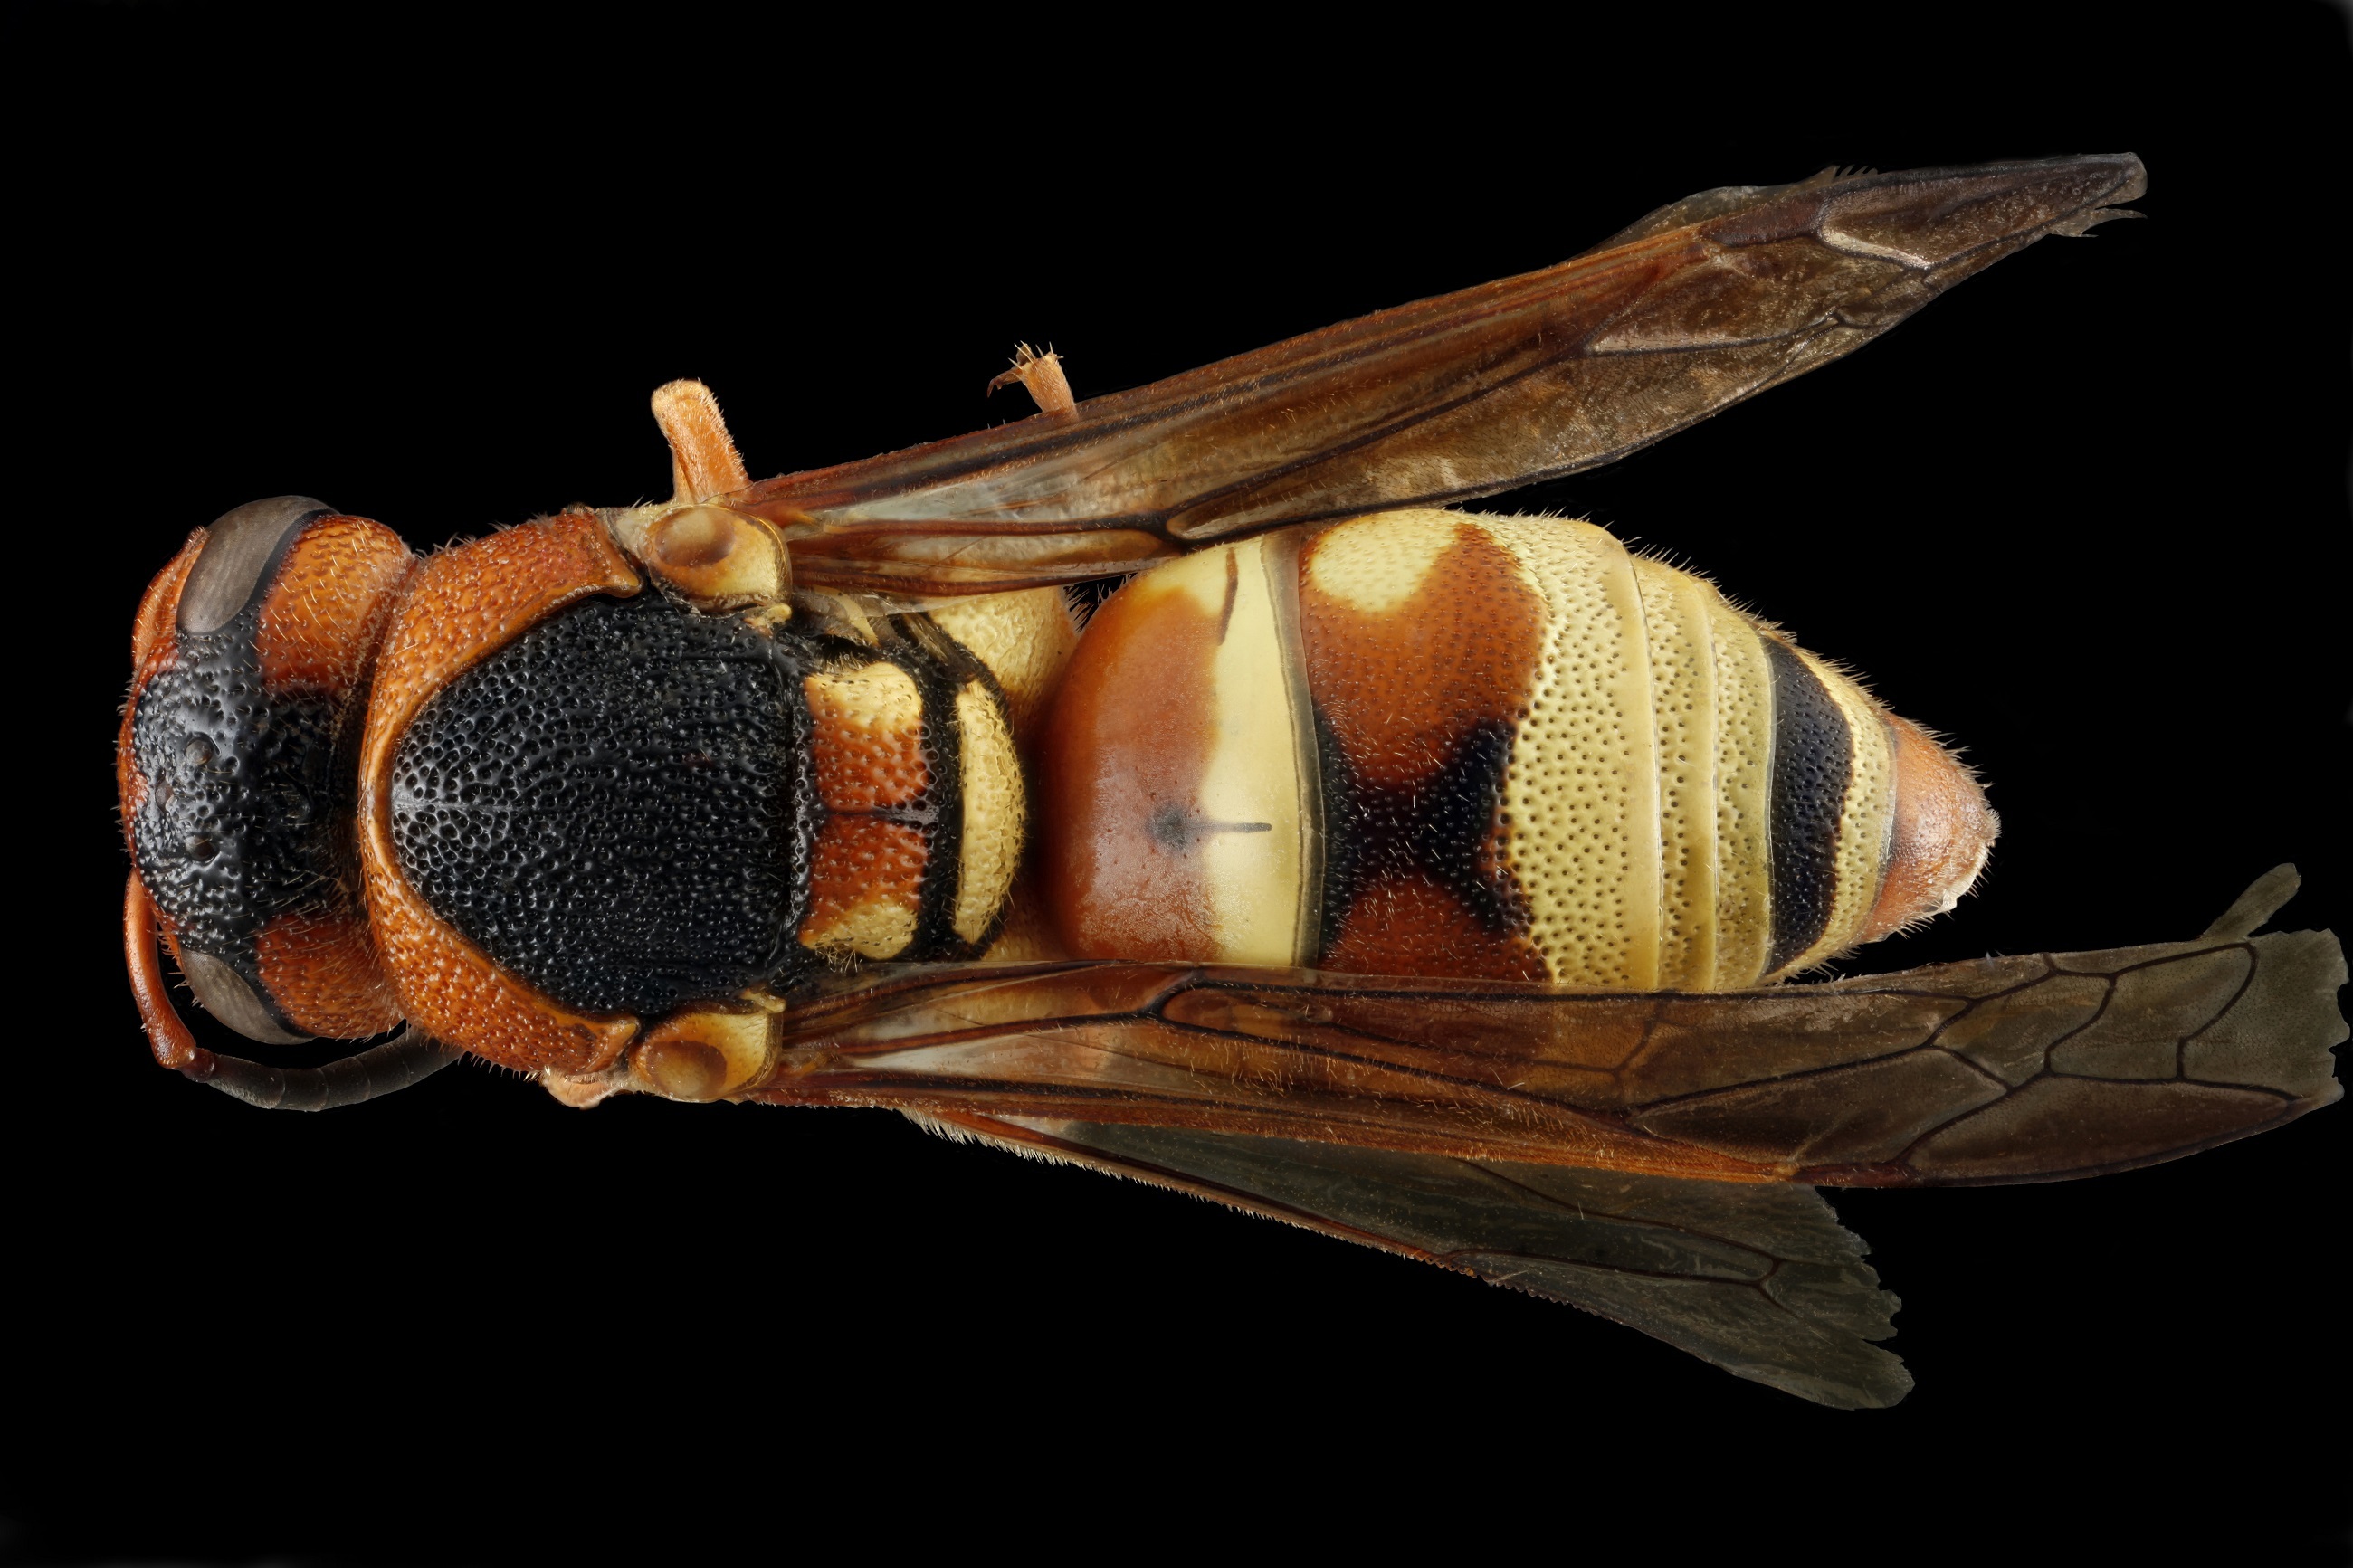
nature, wing, wood, fly, wildlife, horn, portrait, insect, macro, moth, invertebrate, wings, hornet, wasp, s, u, mounted, macro photography, geological survey, vespidae